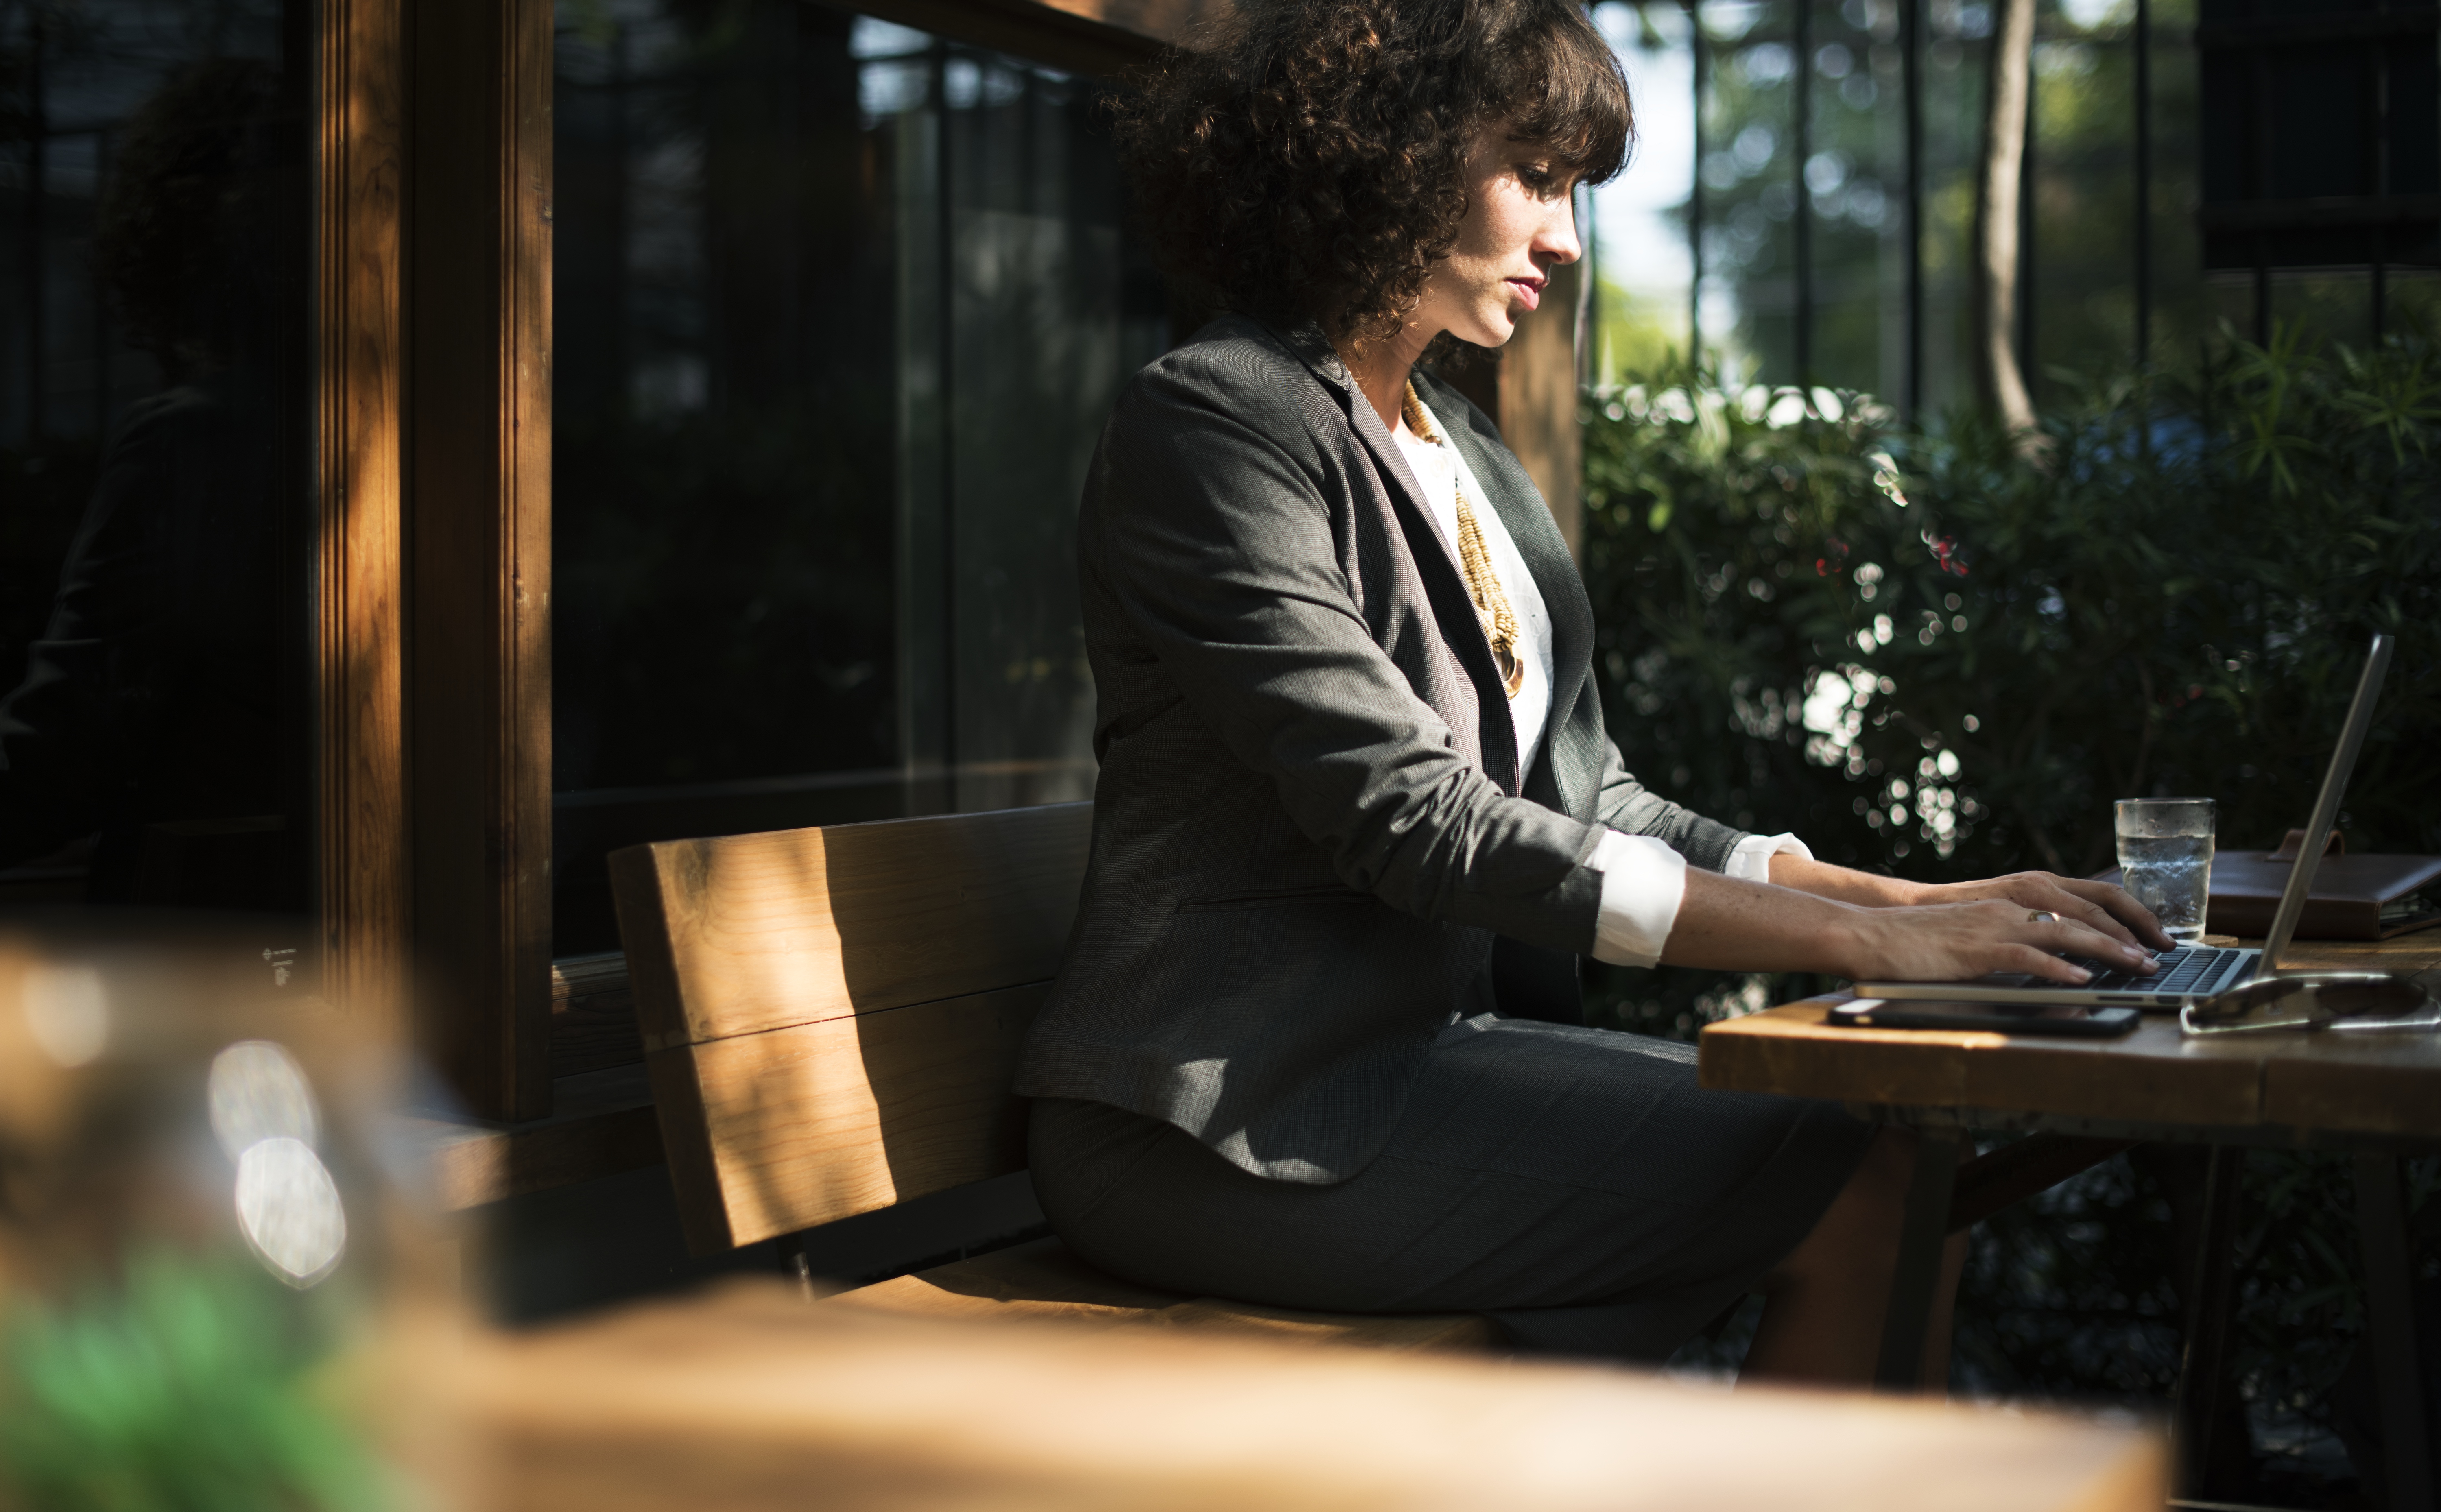
sitting, suit, white collar worker, technology, adaptation, outerwear, photography, jacket, blazer, businessperson, formal wear, top, black hair